Philadelphia Union

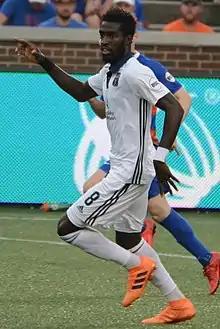
Former academy player Derrick Jones also played for Philadelphia Union II from 2016 to 2019

The Philadelphia Union operates an elite youth Academy training and competition program starting with the Under-9 age group and running through Under-17, after which players graduate to Union II, the Philadelphia Union's second team.